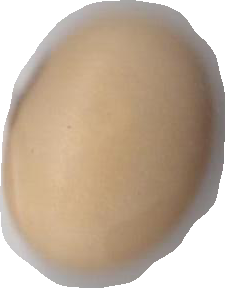
Variety: Anjasmoro